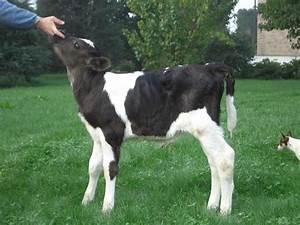
cow